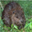
Label: beaver